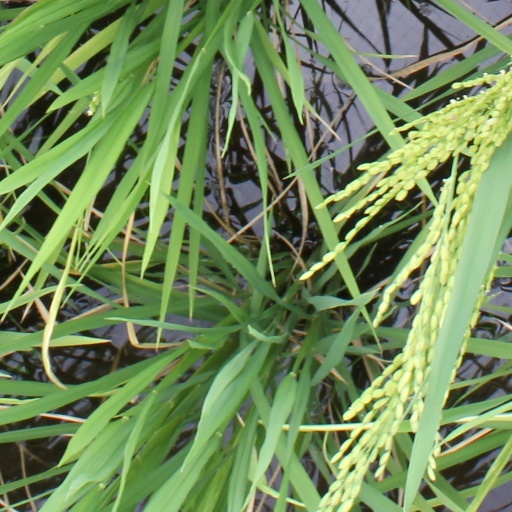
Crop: rice